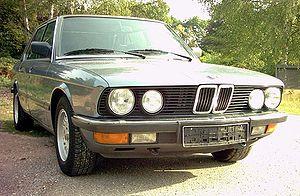
Le pare-chocs est un élément de la carrosserie d'un véhicule servant à amortir les chocs avant et arrière. Il peut être attaché à la carrosserie ou y être intégré. Inventés par Frederick Simms en 1901, les pare-chocs réduisent les différences de taille entre les véhicules et protègent les piétons en cas d'accident. Des améliorations régulières ont permis de réduire les coûts de réparation des véhicules et de mieux protéger les piétons.